Makeba Wilbourn

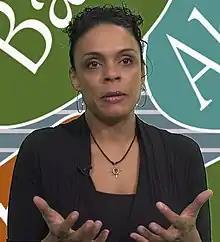
Wilbourn on Ask a Scientist for the National Science Foundation in 2019

Makeba Parramore Wilbourn (born May 29, 1973) is an American developmental psychologist and professor at Duke University in the Department of Psychology and Neuroscience. She studies how children acquire knowledge. She was awarded the Presidential Early Career Award for Scientists and Engineers from President Barack Obama. This is the highest honor bestowed on early career scientists in the US.